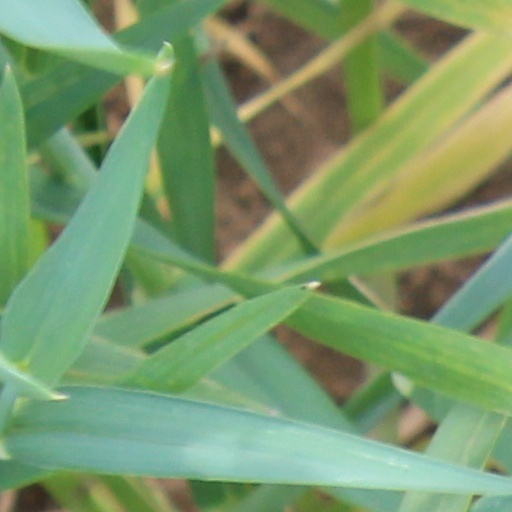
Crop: wheat